SkyScout

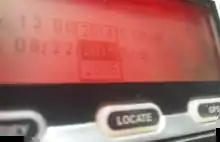
Only the years 2005-2015 are selectable as a valid date in the SkyScout's interface.

The advent of iPhone/Android and associated astronomy apps have somewhat eliminated the need for this device. However, the Skyscout had a low-intensity light system that allowed users' eyes to adapt to the darkness needed for observing stars.